Dimitar Kuzmanov

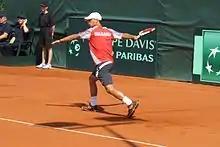
D. KUZMANOV at Davis Cup Event – LUX vs BUL 17.07.2015

Kuzmanov received a wildcard for the ATP World Tour 250 tournament Sofia Open and made his ATP main draw debut, losing in three sets by the world No. 96 Ričardas Berankis. Partnering with compatriot Alexander Lazov he played vs. future tournament champions Matwe Middelkoop and Wesley Koolhof, losing in three sets. Late during the season, he played five singles finals, one doubles final, one singles and one doubles semi-finals at ITF Futures level, as well as QF at ATP Challenger Tour Marburg Open, Germany. As a Davis Cup player Kuzmanov played vs. Turkey and was nominated to play vs. Tunisia, but he didn't play because of trauma.